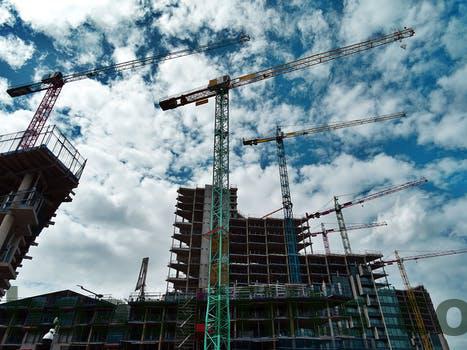
Label: Watermark